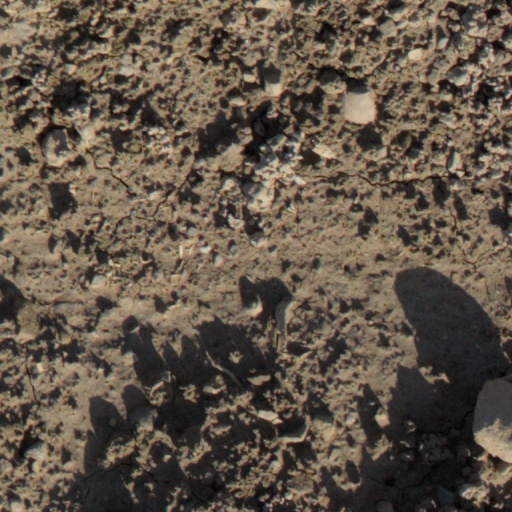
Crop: wheat